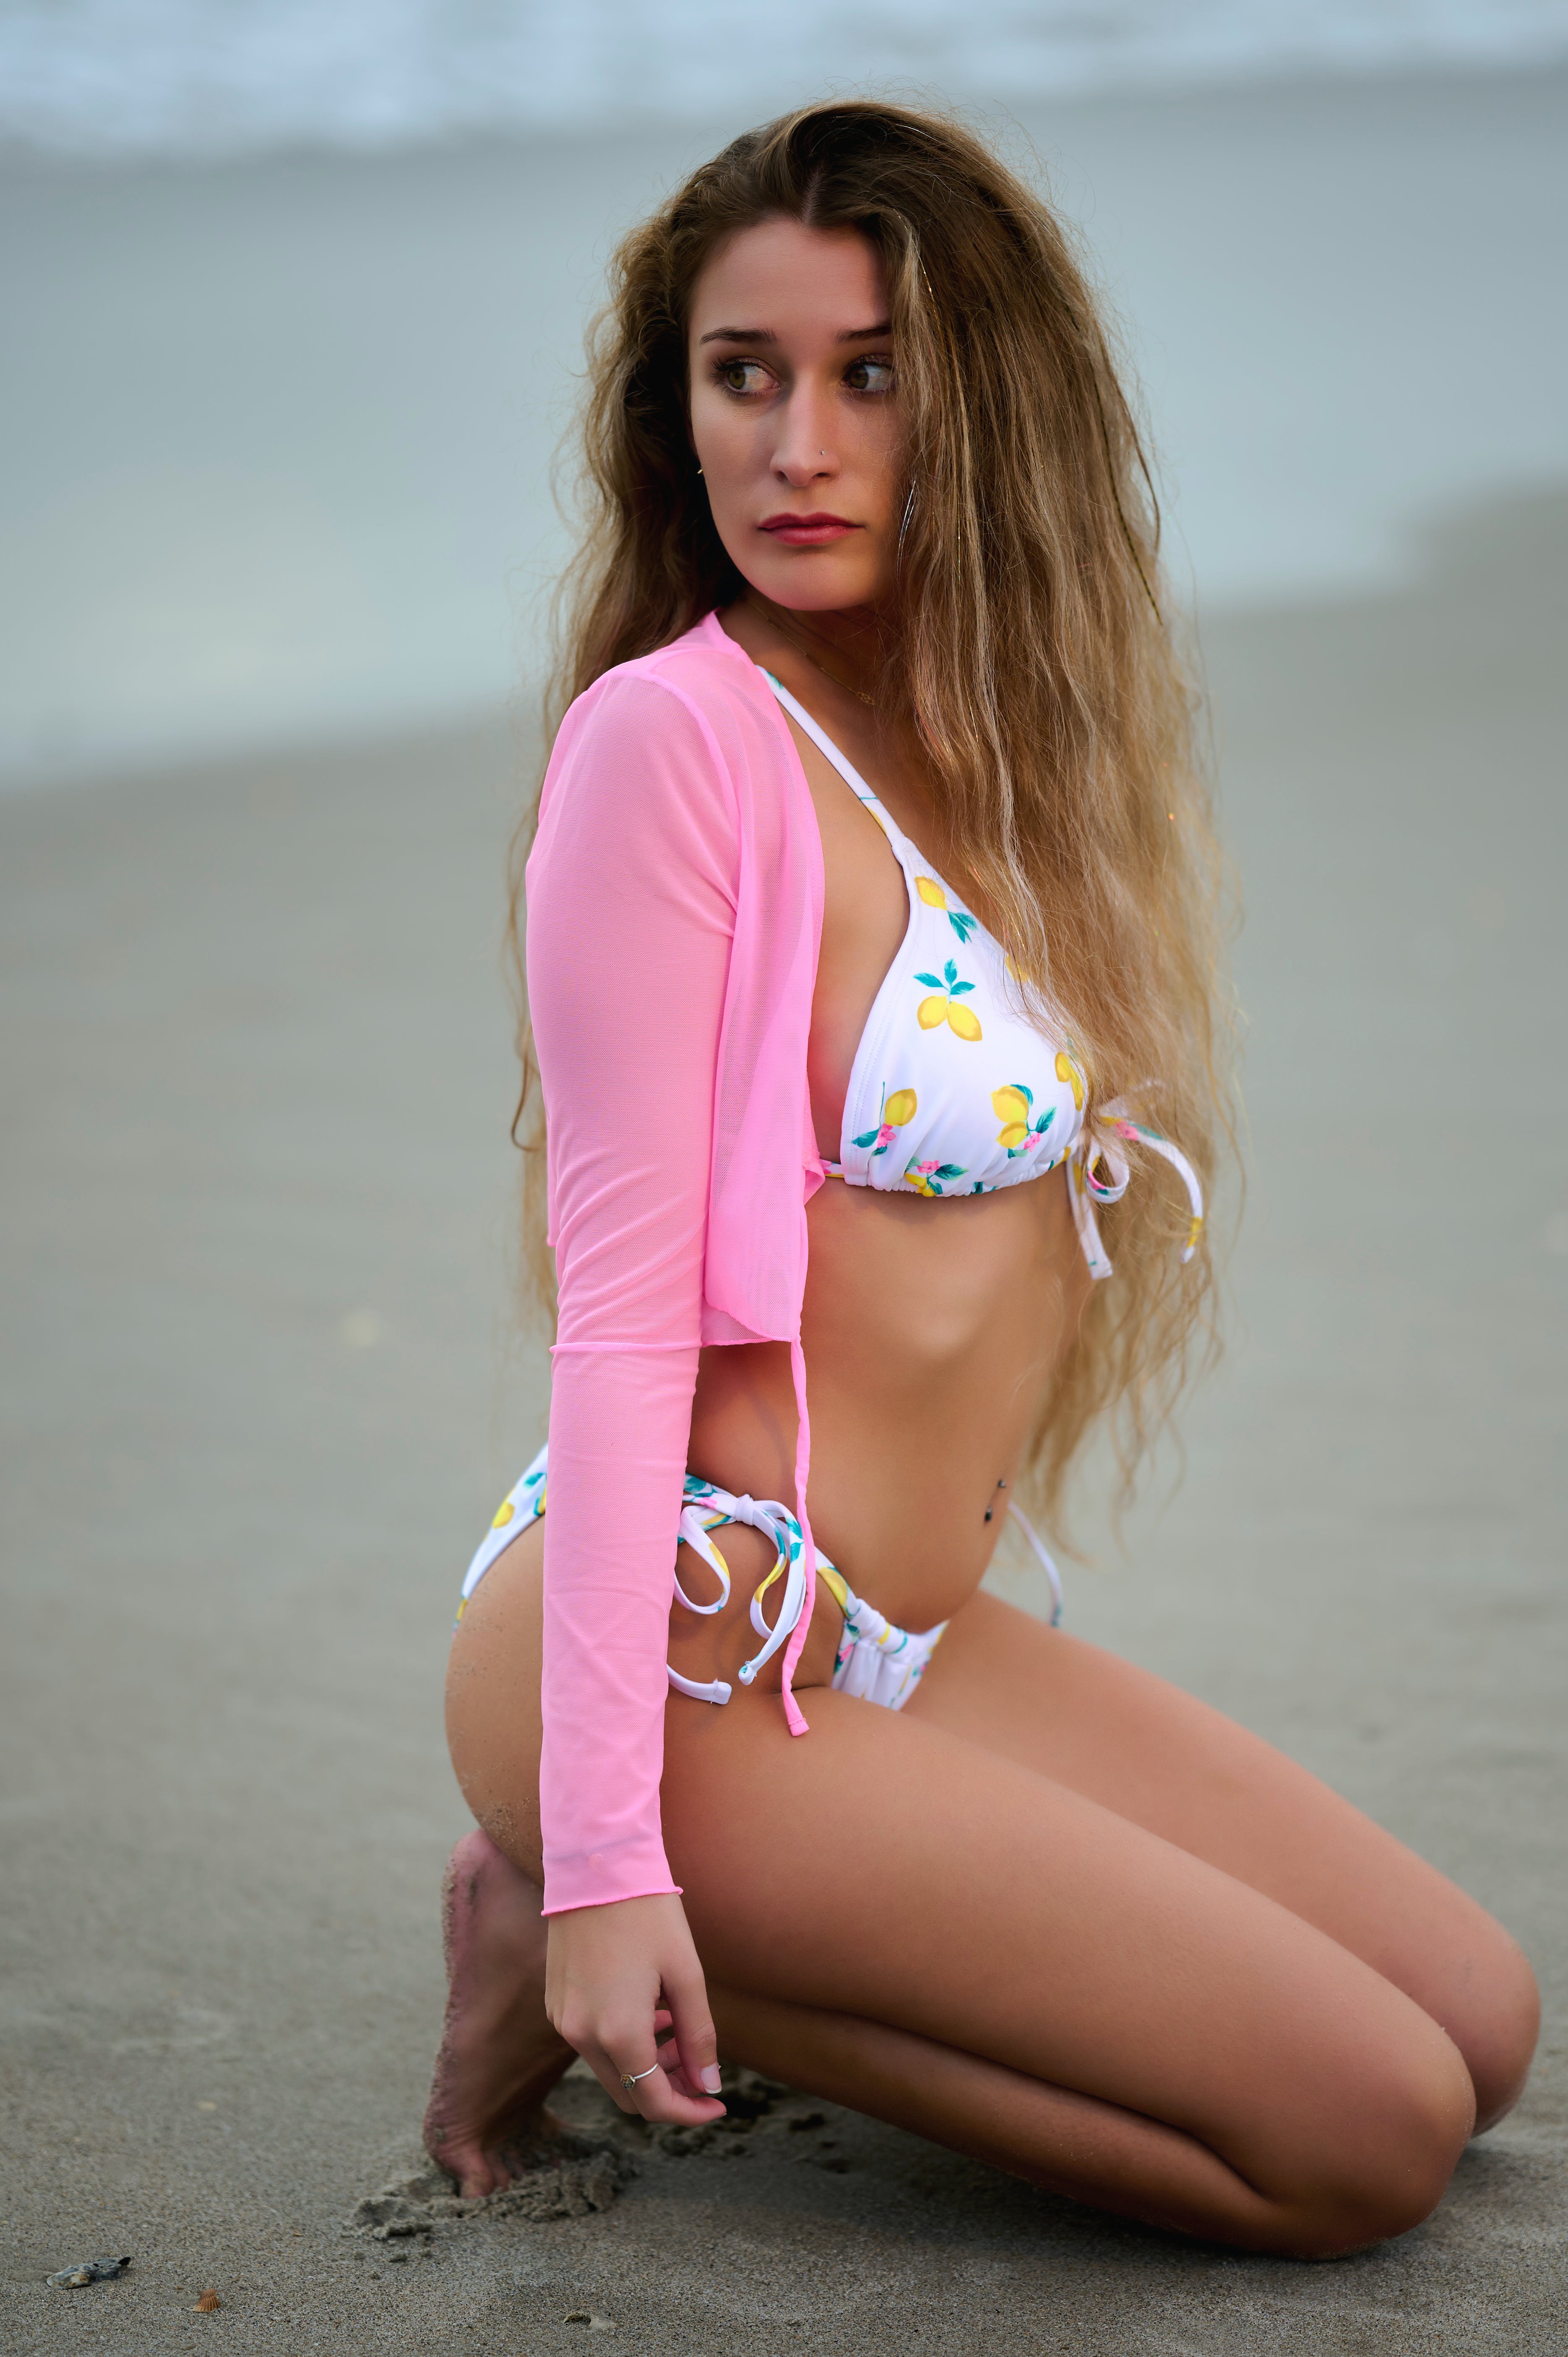
woman, face, hair, arm, shoulder, stomach, flash photography, swimsuit top, waist, thigh, swimwear, brassiere, knee, undergarment, happy, black hair, abdomen, summer, swimsuit bottom, fashion model, trunk, navel, lingerie, human leg, long hair, electric blue, leisure, art model, blond, fun, brown hair, chest, bikini, magenta, surfer hair, beach, underpants, sitting, jewellery, vacation, ocean, photo shoot, sea, necklace